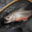
Label: trout